Elmer Madar

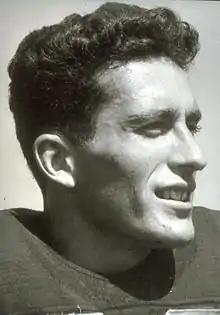
Madar from 1947 "Michiganensian"

Elmer F. Madar (November 28, 1920 – February 9, 1972) was an All American football player at the University of Michigan in 1942 and 1946. He played one season of professional football for the Baltimore Colts of the All-America Football Conference (AAFC).